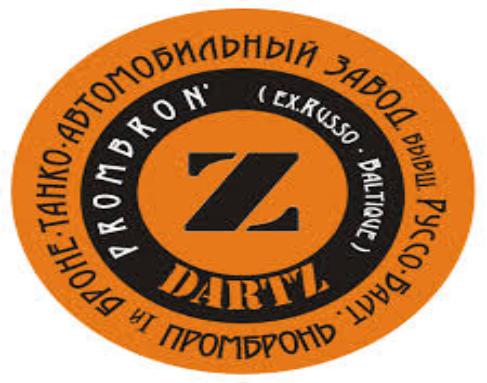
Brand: bolwell
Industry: Transportation